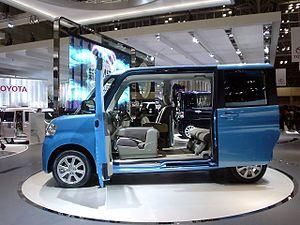
Les keijidōsha, ou « K-cars » en anglais, sont de petites automobiles vendues au Japon et qui bénéficient d'avantages variés et en particulier de taxes et de primes d'assurances réduites.